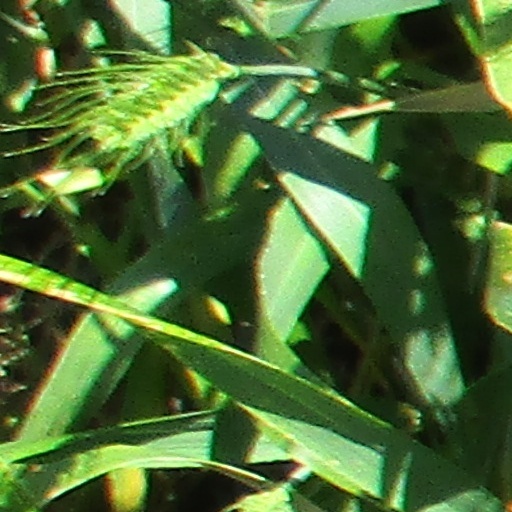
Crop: wheat